Taser

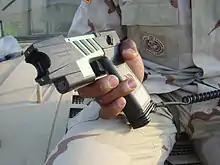
The M-26 Taser, the United States military version of a commercial Taser

A Taser device fires two small dart-like electrodes, which stay connected to the main unit by thin insulated copper wire as they are propelled by small compressed nitrogen charges. The cartridge contains a pair of electrodes and propellant for a single shot and is replaced after each use. Once fired the probes travel at per second, spread apart for every they travel, and must land at least apart from each other to complete the circuit and channel an electric pulse into the target's body. They deliver a modulated electric current designed to disrupt voluntary control of muscles, causing "neuromuscular incapacitation". The effects of a Taser device may only be localized pain or strong involuntary long muscle contractions, based on the mode of use, connectivity and location of the darts on the body. The Taser device is marketed as "less-lethal", since the possibility of serious injury or death exists whenever the weapon is deployed.